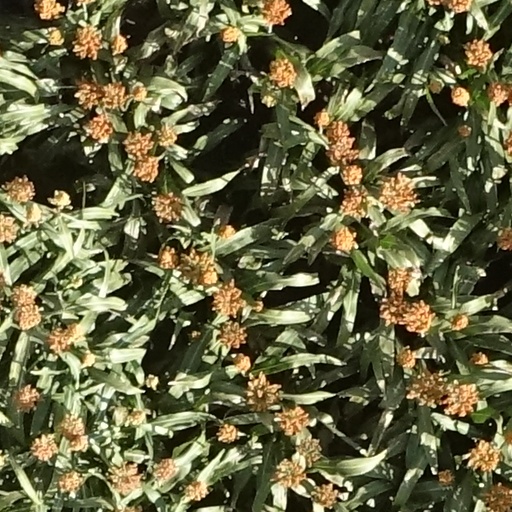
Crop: sorghum